Conscription and sexism

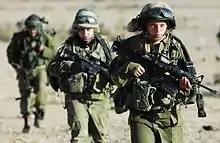
Israeli female soldiers

Other countries conscript women into their armed forces, but with some difference in e.g. service exemptions and length of service; these countries include Israel (where women are about 40% of conscripts drafted every year), Myanmar, Eritrea, Libya, Malaysia, North Korea, Peru and Tunisia.